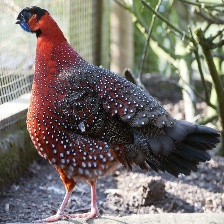
Species: SATYR TRAGOPAN
Scientific name: TRAGOPAN SATYRA